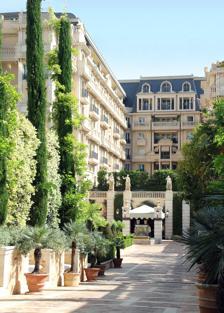
Building: Hotel Metropole, Monte Carlo
Country: France
Year built: 1988
Hotel in Monte Carlo, Monaco Hotel Metropole Monte Carlo The current Hotel Metropole building Hotel chain Monte Carlo SBM General information Location Monte Carlo , Monaco Address 4, Avenue De La Madone Opening 1889 ; 136 years ago ( 1889 ) Management Monte Carlo SBM Design and construction Architect(s) Hans-Georg Tersling Other information Number of rooms 62 Number of suites 64 Number of restaurants 3 Website https://metropole.com The Hotel Metropole Monte Carlo is a five-star hotel at 4, Avenue De La Madone, Monte Carlo , Monaco. History The original Hotel Metropole building Turrets of the current Hotel Metropole (far left) The Hotel Metropole was built in 1889, designed by Hans-Georg Tersling . Italian American television host Mike Bongiorno died there in 2009. Lebanese developer Nabil Boustany bought the hotel from the British Grand Metropolitan group in 1980. Boustany spent $140 million gutting and rebuilding the aging hotel into a modern luxury hotel. The hotel reopened in 1988 as Le Metropole Palace. The opening was attended by Prince Rainier , Prince Albert , and Princess Stephanie . The hotel was operated by Conrad Hotels , the international division of Hilton Hotels . In September 2003, it closed for a major renovation, reopening in July 2004 with its name shortened to Hotel Metropole Monte Carlo to match the original hotel. It has 126 guest rooms, including 64 suites. In November 2020, the hotel closed for the first phase of renovation; it took five months and the hotel reopened in April 2021. References